Transportation in California

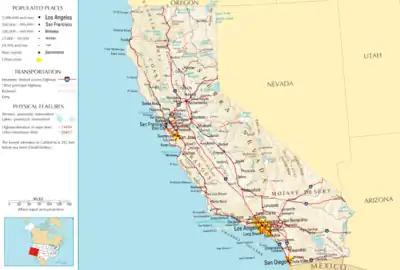
Map of California showing the primary cities and roadways

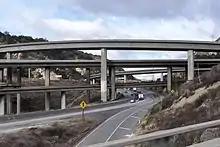
Caltrans builds tall "stack" interchanges with soaring ramps, such as the Newhall Pass interchange

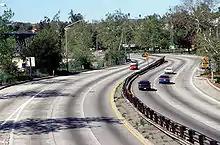
Along the historic Arroyo Seco Parkway between Los Angeles and Pasadena

California is known for its car culture; by the end of 2010, the California Department of Motor Vehicles had 23,799,513 driver's licenses and a total of 31,987,821 registered vehicles on file. The state's residents typically take to the roads for their commutes, errands, and vacations, giving California's cities a reputation for severe traffic congestion.